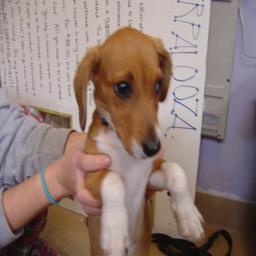
Animal: dogs